Deals with the Devil in popular culture

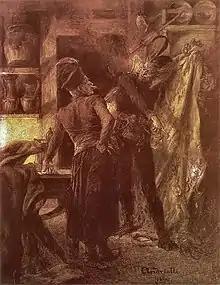
Polish folklore legend Pan Twardowski and the devil by Michał Elwiro Andriolli

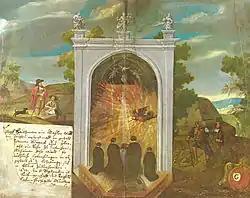
Christoph Haizmann’s 1677-78 votive painting (triptych). Left: Satan appears as a fine burgher, and Haizmann signs a pact with ink. Right: The devil reappears a year later and forces Haizmann to sign another pact with his own blood. Middle: The Virgin Mary makes the devil to return the second pact during an exorcism.

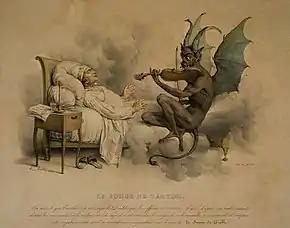
Illustration of the legend behind Giuseppe Tartini's "Devil's Trill Sonata"

The idea of making a deal with the Devil has appeared many times in works of popular culture. These pacts with the Devil can be found in many genres, including: books, music, comics, theater, movies, TV shows and games. When it comes to making a contract with the Devil, they all share the same prevailing desire, a mortal wants some worldly good for their own selfish gain, but in exchange, they must give up their soul for eternity.